Creative Zen

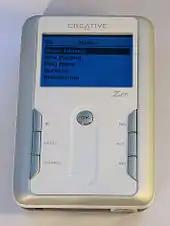
Creative ZEN Touch

The redesigned 40 GB Zen Touch was released on June 7, 2004. The model incorporated major changes in design, functionality and technology.